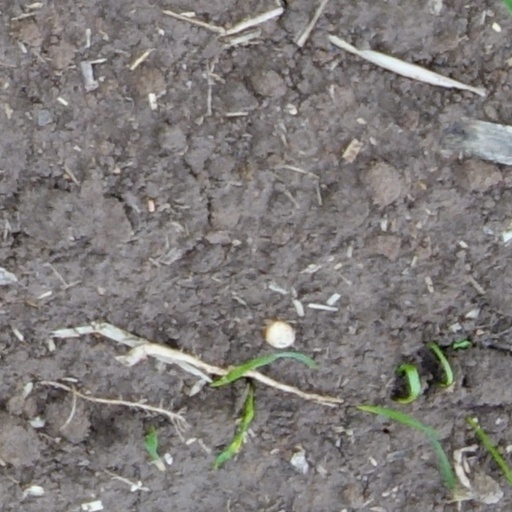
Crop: wheat